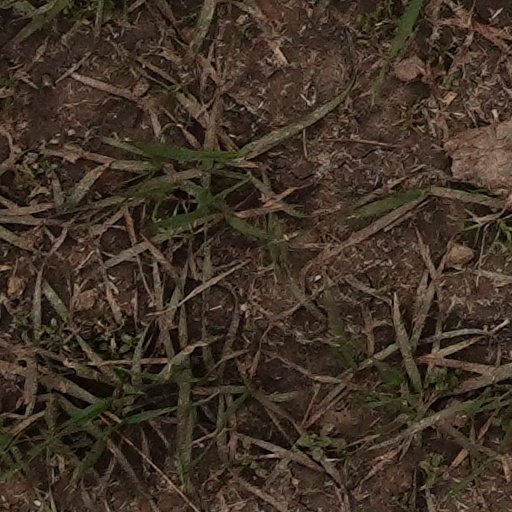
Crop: wheat